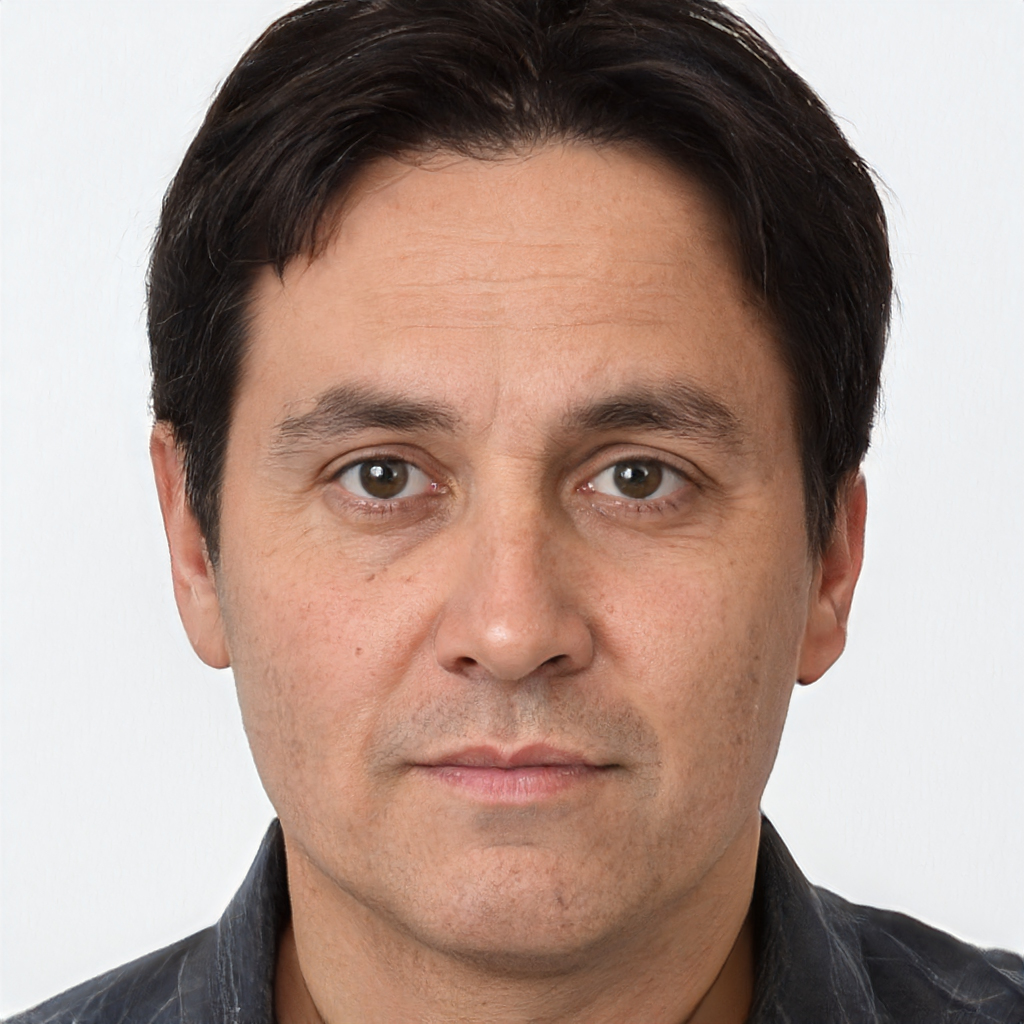
Gender: Male